Hilberry Gateway

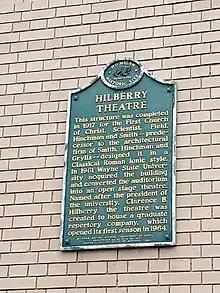
Hilberry Theatre historical marker, on the west-facing wall of the building

The Gretchen C. Valade Jazz Center is the oldest portion of the complex, as a major renovation of the existing Hilberry Theatre. The Valade Jazz Center will be a 350-seat performance hall, featuring revised acoustics, seating, and support spaces. The Valade Jazz Center is named after the late Gretchen C. Valade, longtime patron of the Detroit Jazz Festival, and major supporter of the Hilberry Gateway construction.